Seven Pillars of Wisdom

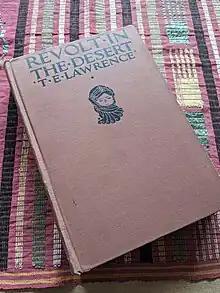
"Revolt in the Desert" was the only version of "Seven Pillars of Wisdom" published for the general public in Lawrence’s lifetime.

The title comes from the Book of Proverbs: "Wisdom hath builded her house, she hath hewn out her seven pillars" (King James Version). Before the First World War, Lawrence had begun work on a scholarly book about seven great cities of the Middle East, to be called "Seven Pillars of Wisdom". It was incomplete when war broke out and Lawrence stated that he destroyed the manuscript. He used his original title for the later work.